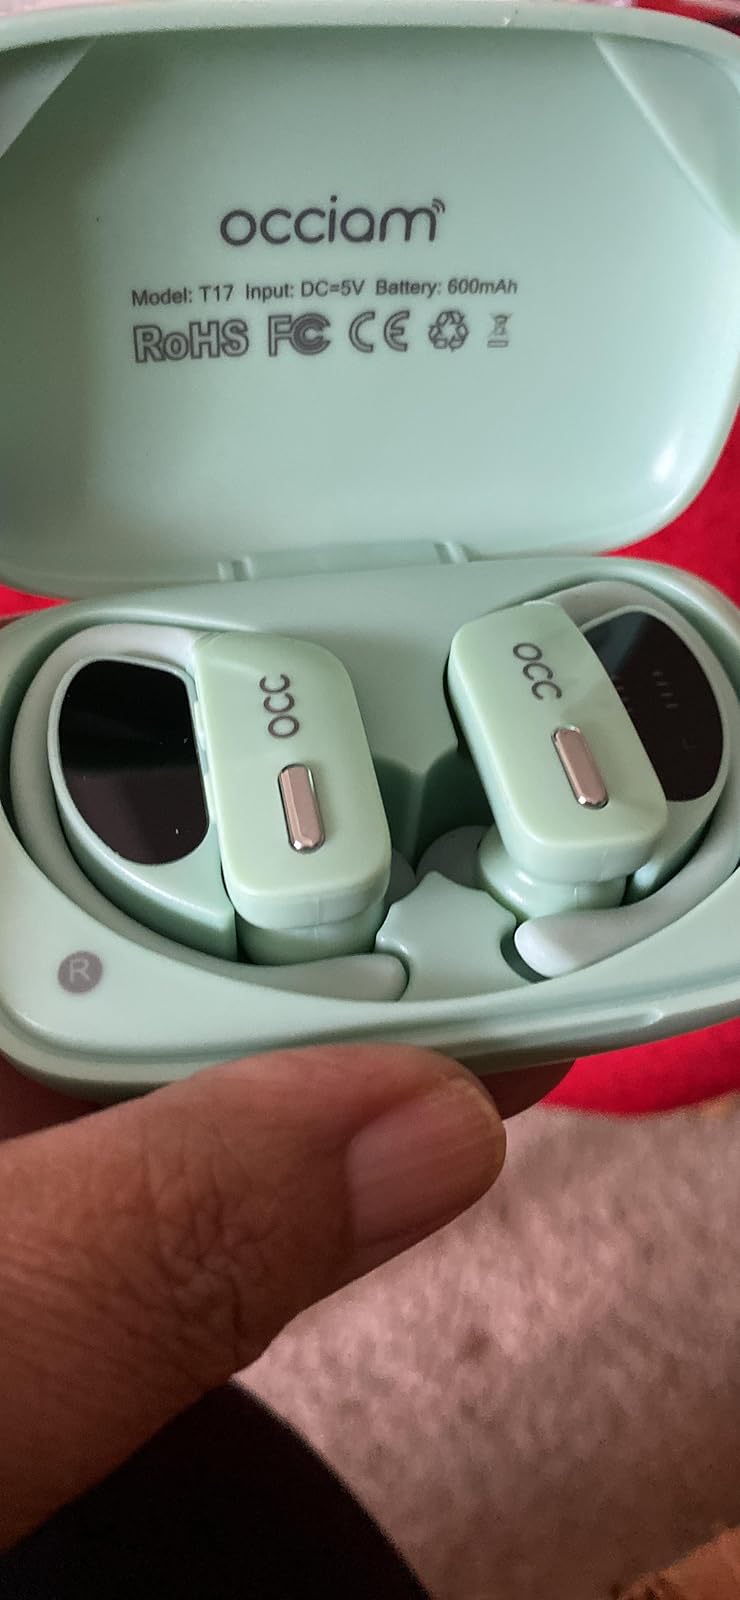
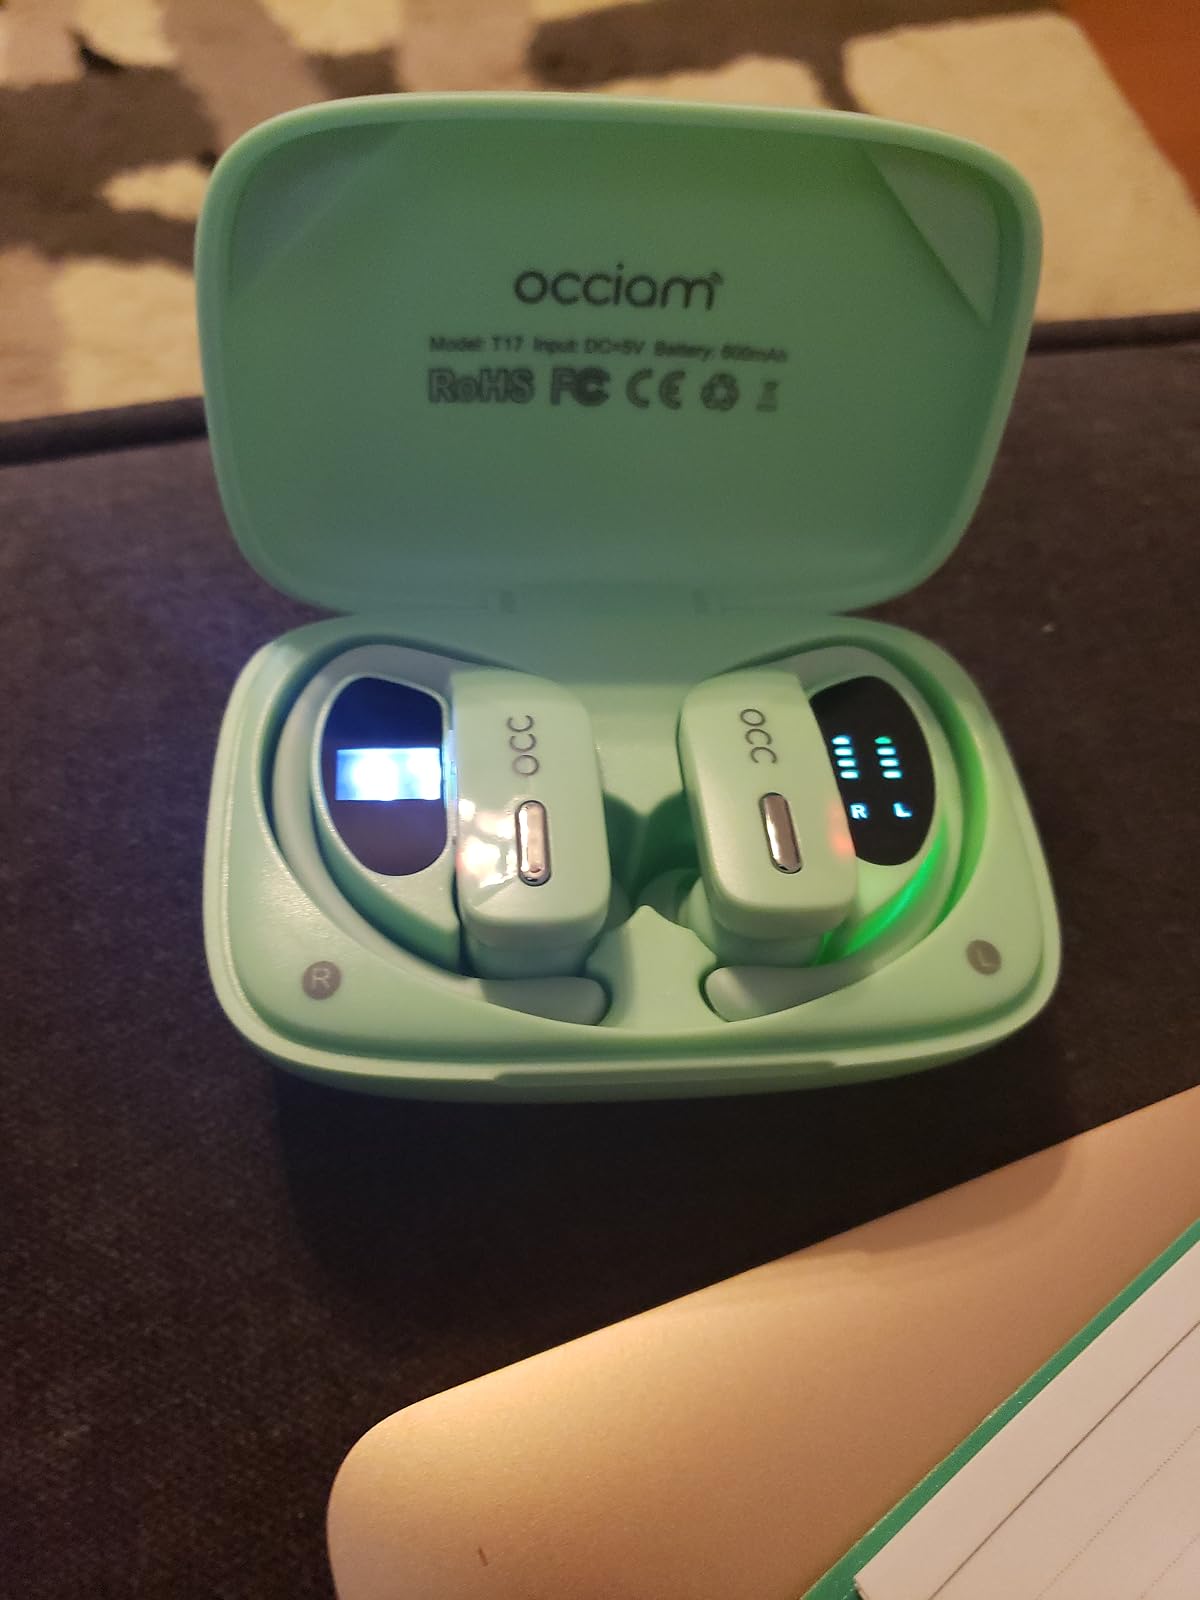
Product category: earbuds
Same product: yes